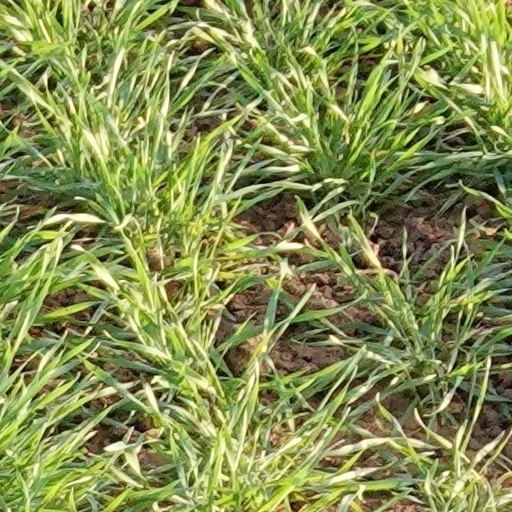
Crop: wheat